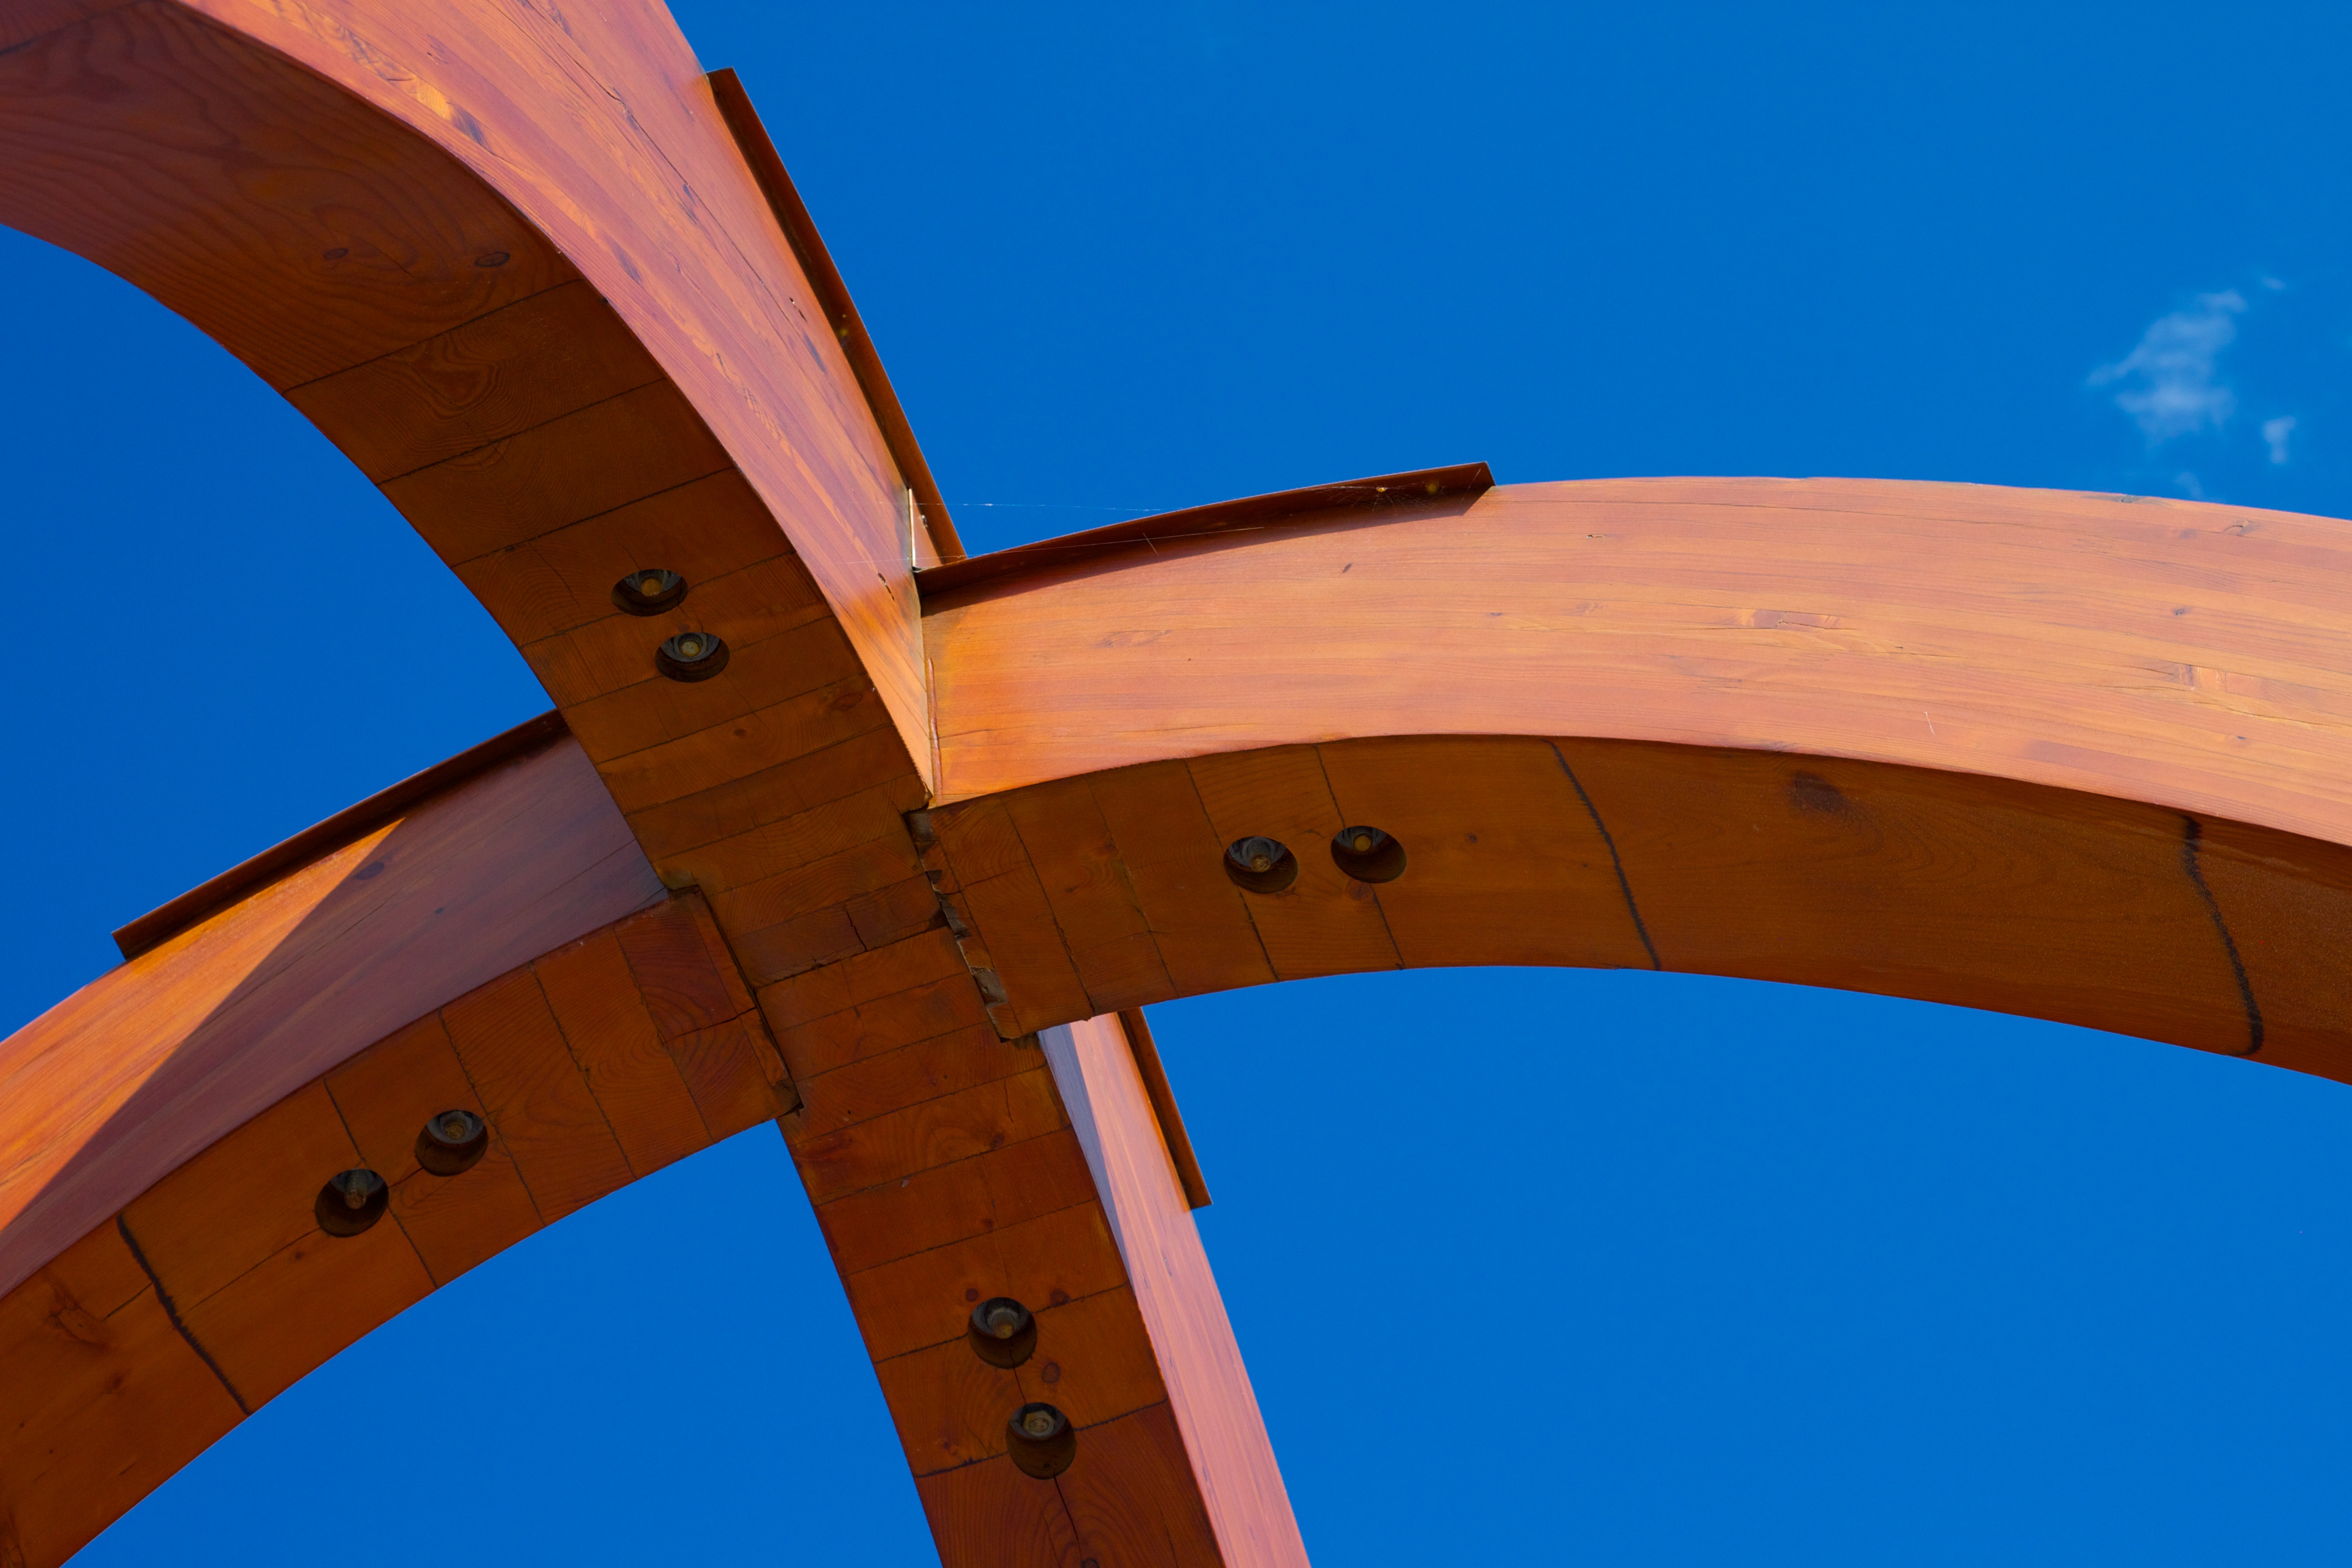
wing, architecture, structure, sky, wood, arch, line, color, blue, odyssey, man made object